Describe the emotion expressed in this image:  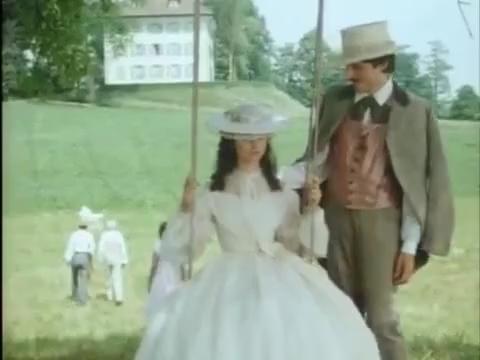
This person displays Fear, valence and arousal with low intensity.